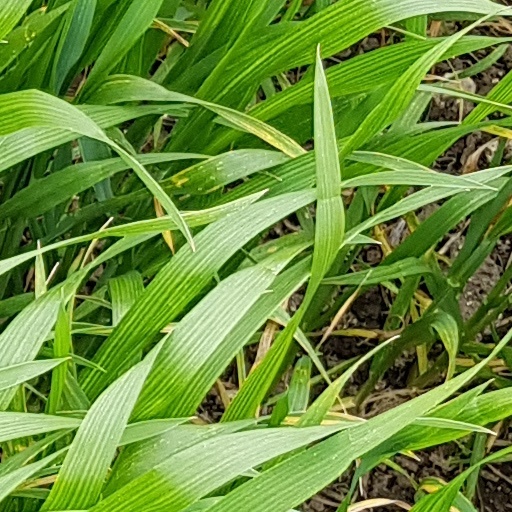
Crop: wheat